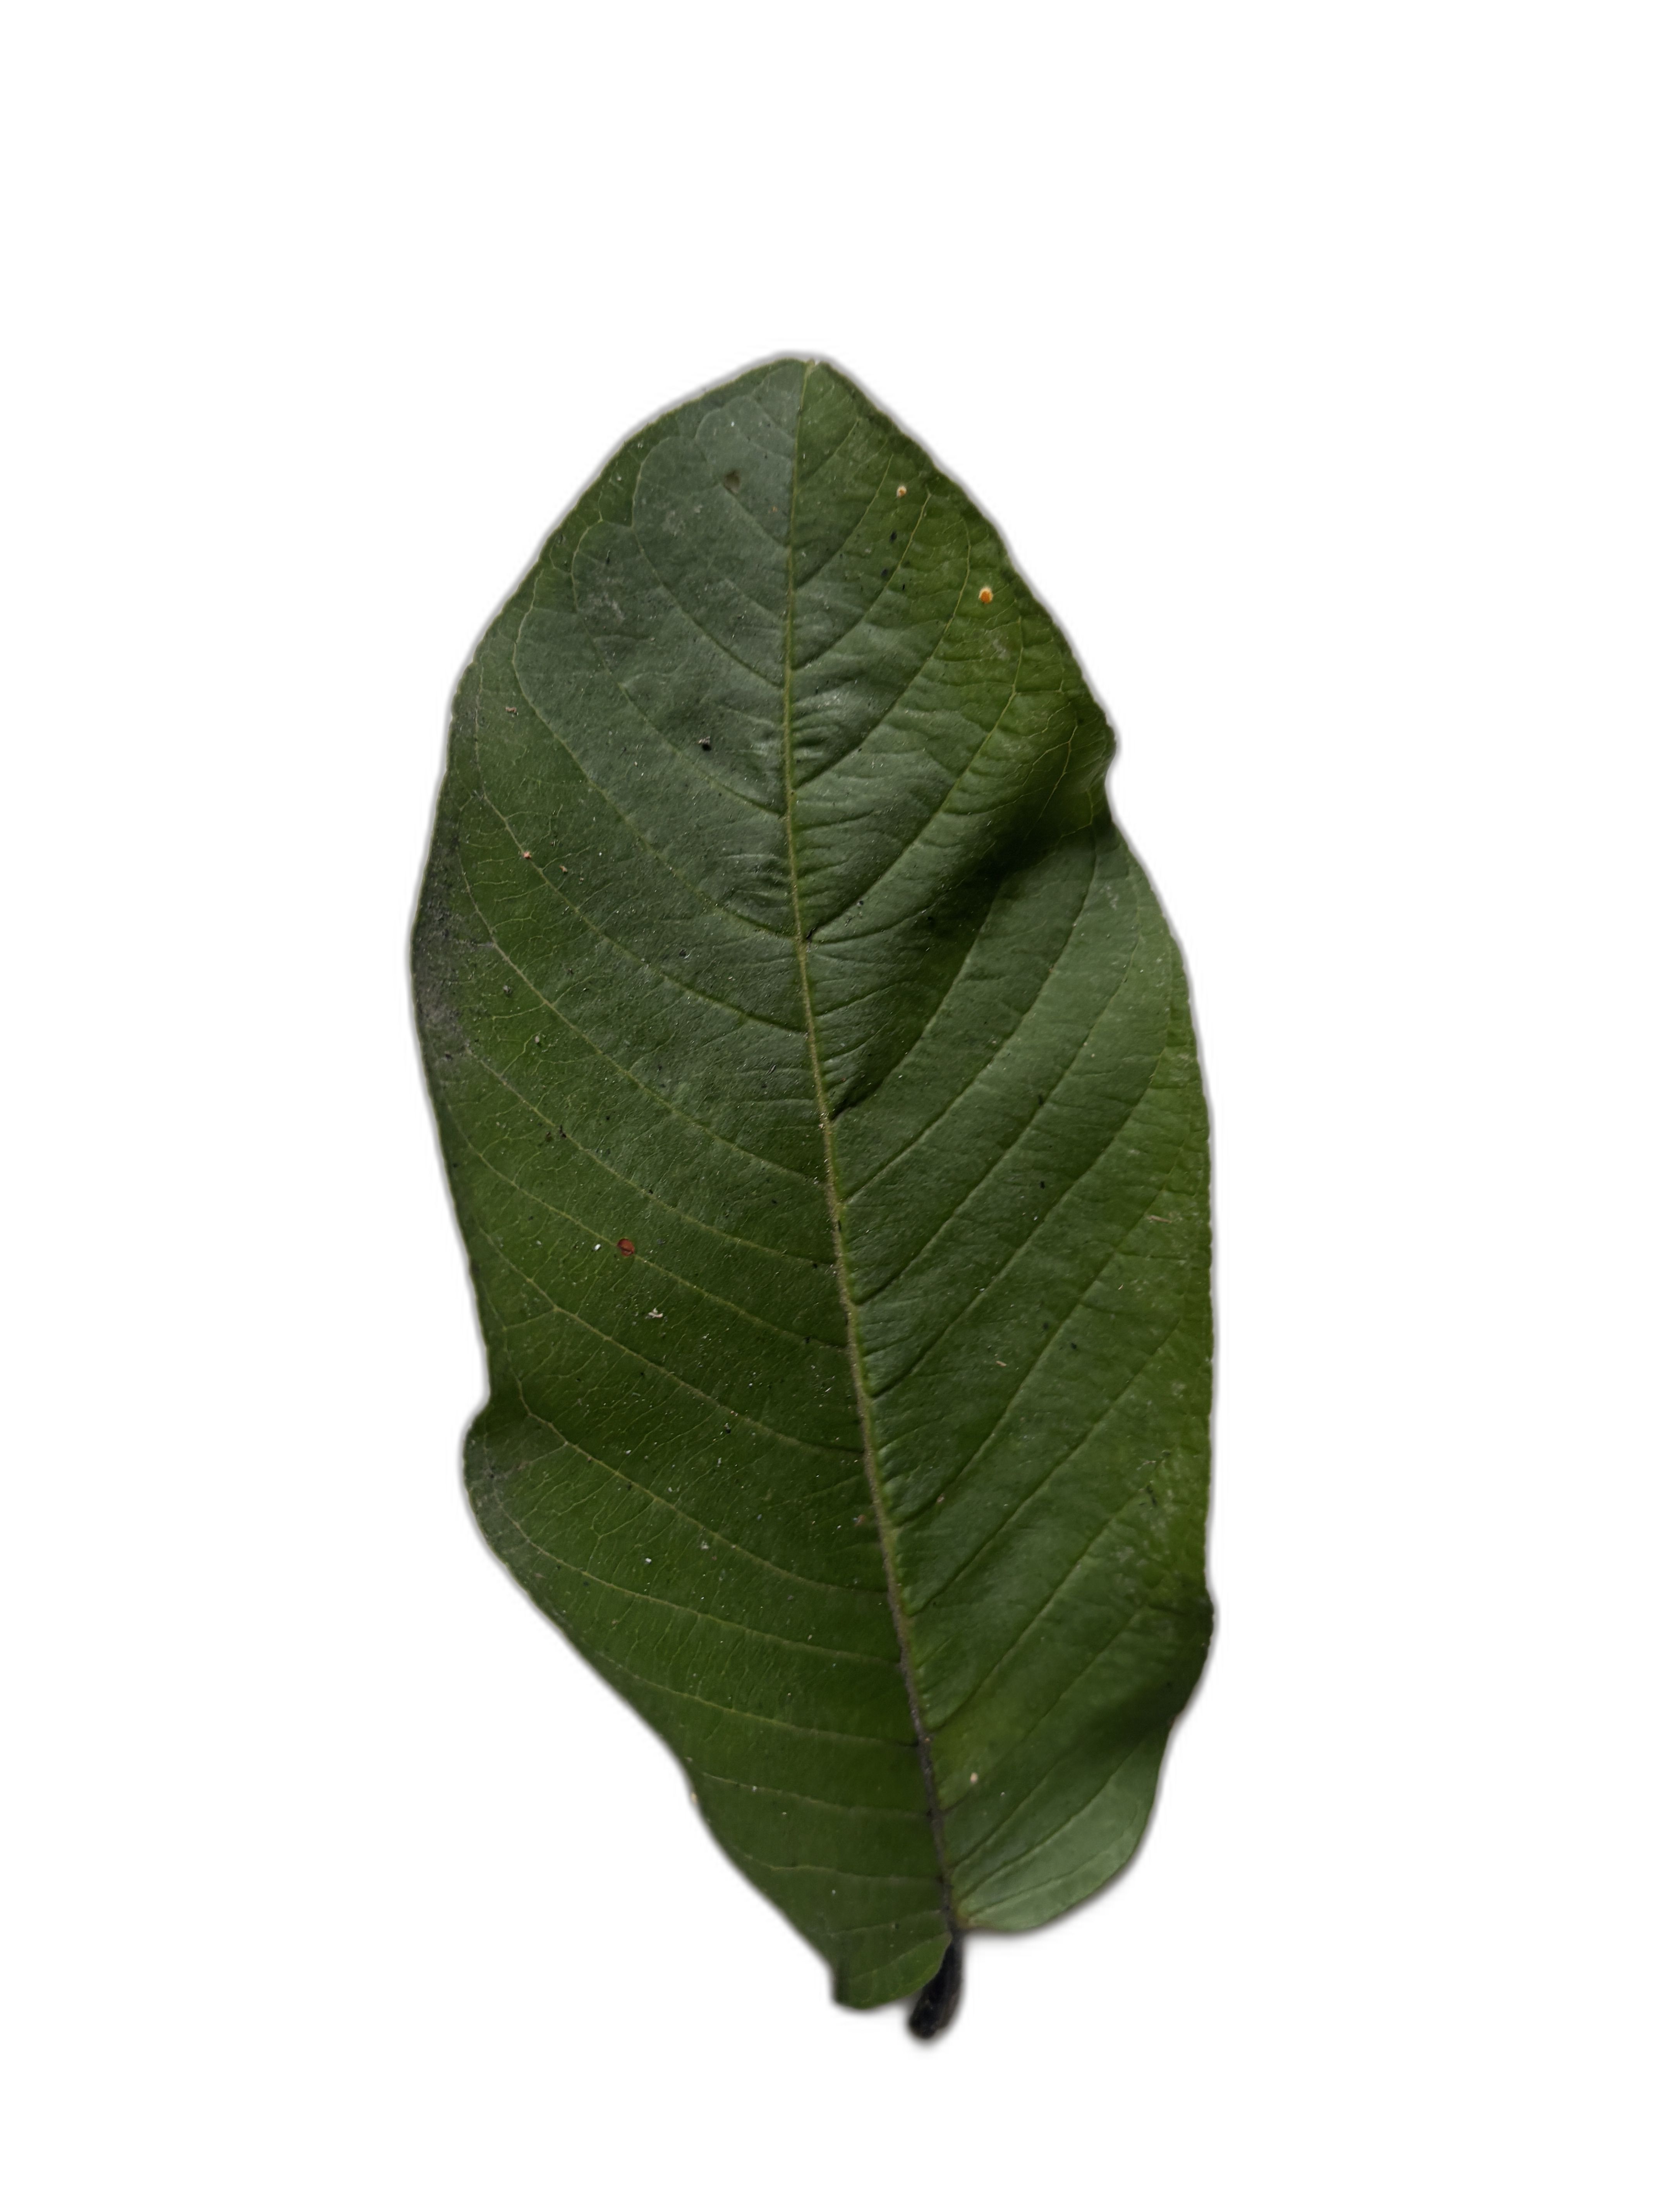
Plant part: leaf
Disease: Healthy